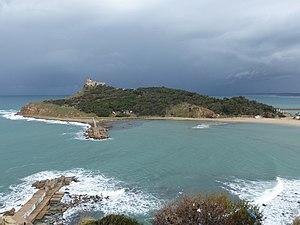
Ville de Tabarka au nord ouest de la Tunisie